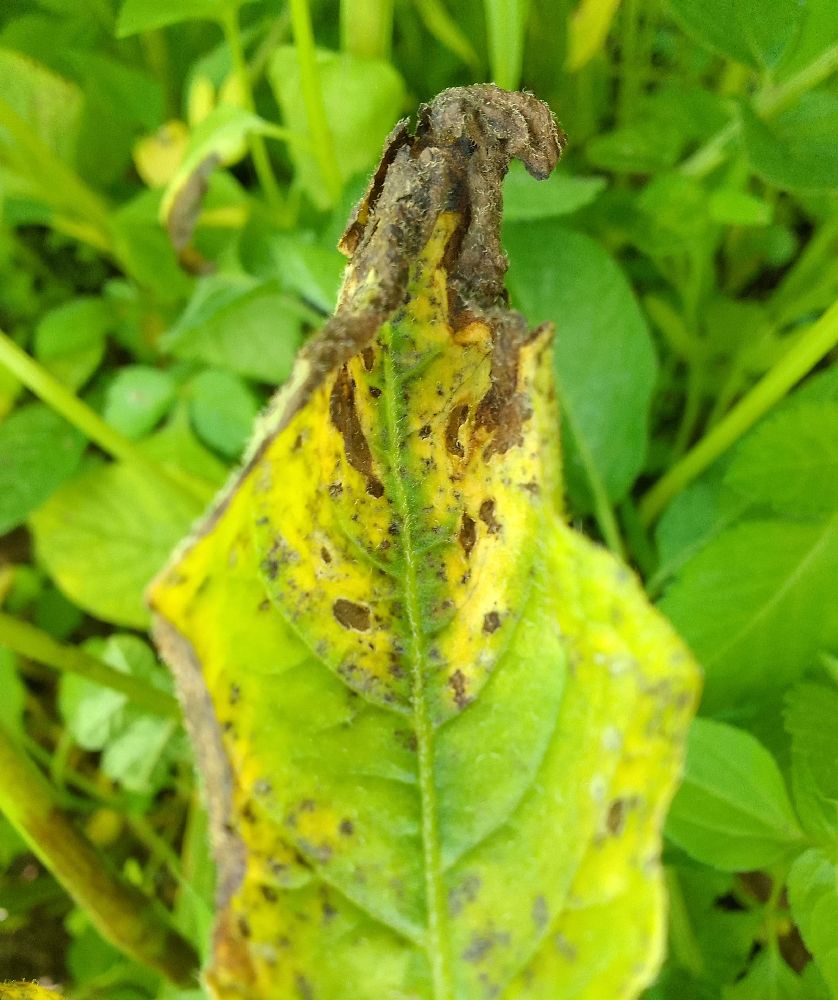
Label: Early blight